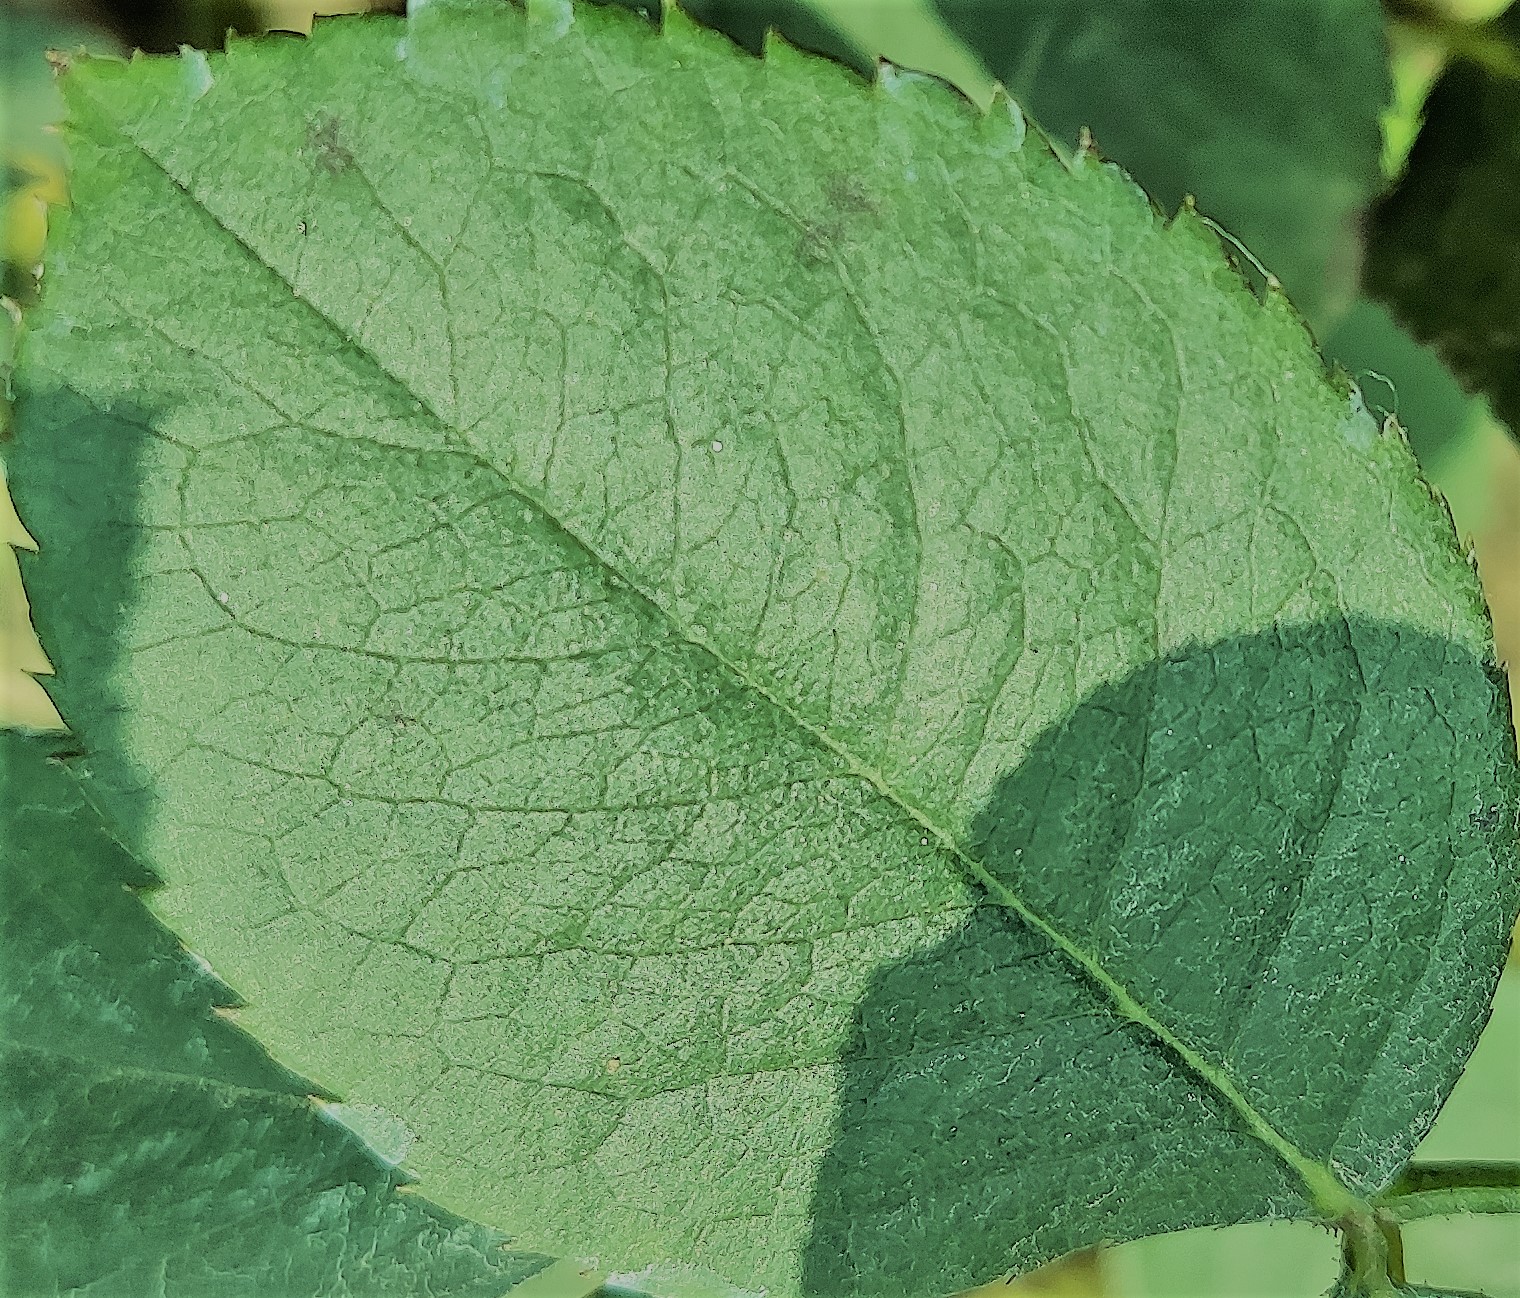
Label: Fresh Leaf